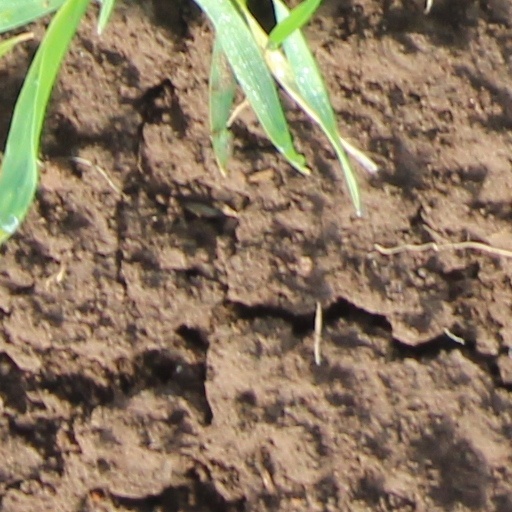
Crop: wheat